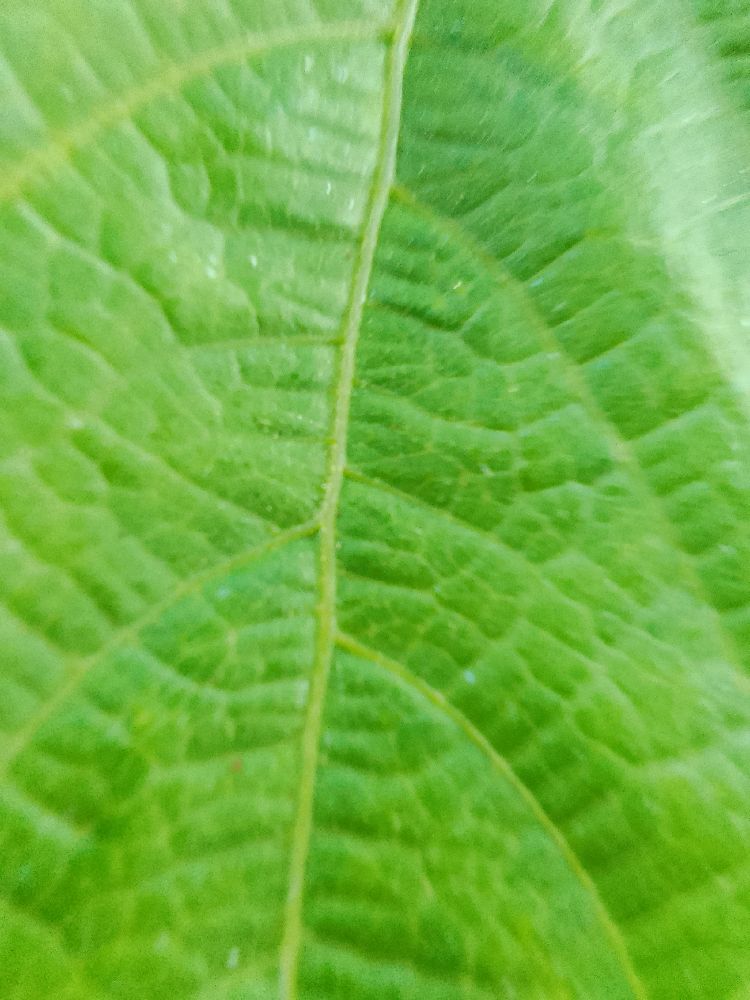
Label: healthy